Kenya

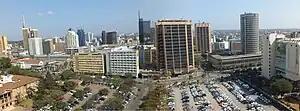
The Kenya Commercial Bank office at KENCOM House (right) in Nairobi

Agriculture is the second largest contributor to Kenya's gross domestic product (GDP) after the service sector. In 2005, agriculture, including forestry and fishing, accounted for 24% of GDP, as well as for 18% of wage employment and 50% of revenue from exports. The principal cash crops are tea, horticultural produce, and coffee. Horticultural produce and tea are the main growth sectors and the two most valuable of all of Kenya's exports. The production of major food staples such as corn is subject to sharp weather-related fluctuations. Production downturns periodically necessitate food aid—for example in 2004, due to one of Kenya's intermittent droughts.